Corsican citron

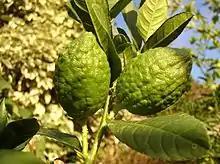
Corsican citrons on the tree

The Corsican citron is genetically closest to the "Poncire Commun" variety of citron, which unlike it, is acidic and contains anthocyanins. Genetically, this difference is shown in the deletion of 1313 nucleotides in the 3' terminus of a bHLH protein named "Noemi". In the Corsican citron, this deletion is homozygous while in Poncire Commun, it is heterozygous. However sequences of the "Ruby" gene, and the bHLH gene MYC2 between the two varieties showed no difference.